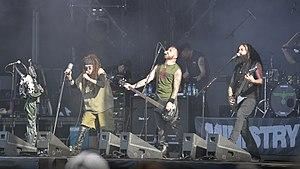
Concert du groupe américain Ministry au Hellfest 2017, Clisson, Loire-Atlantique.
Ministry [ˈmɪnɪstɹi] est un groupe de heavy metal américain, originaire de Chicago. Leur musique est principalement une fusion de metal et de musique industrielle, avec des influences punk. Il est considéré comme le premier groupe de metal industriel. Leur musique est initialement orientée new wave/synthpop, puis Ministry change son style en metal industriel à la fin des années 1980. Ministry trouve le succès auprès du grand public dans les années 1990 avec leur album Psalm 69: The Way to Succeed and the Way to Suck Eggs et des tournées dans le cadre du festival Lollapalooza.
Vampire: The Masquerade - Bloodlines est un jeu vidéo de rôle développé par Troika Games et édité par Activision sur PC en novembre 2004 en Europe et en Amérique du Nord. Ce RPG, aussi bien affiché à la première qu'à la troisième personne, est orienté narration et fait la part belle à l'action et à des phases d'infiltration. C'est la deuxième adaptation du jeu de rôle papier originel Vampire : La Mascarade, après Rédemption sorti en 2000.